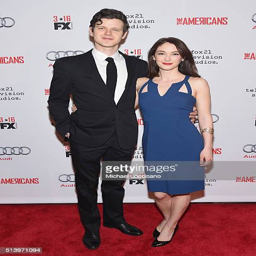
person and guest attend season premiere